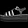
Label: Sandal